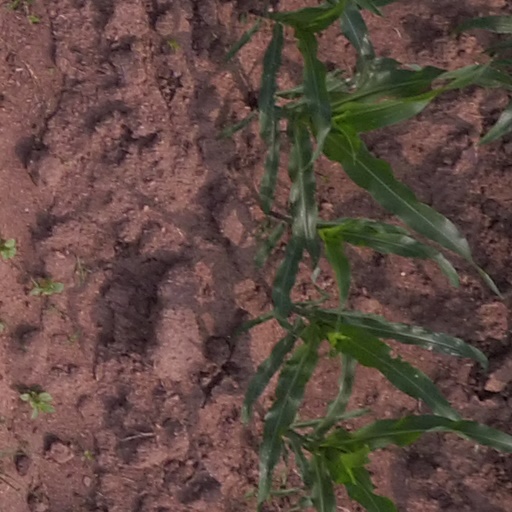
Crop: maize; corn